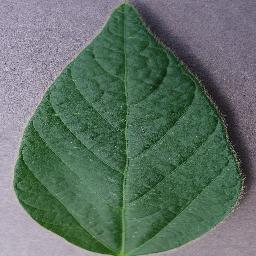
Label: Soybean___healthy